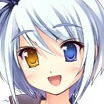
Portrait style: Anime Portrait